Ludwig Giesebrecht

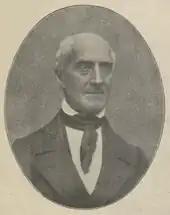
Ludwig Giesebrecht, undated portrait

Heinrich Ludwig Theodor Giesebrecht (5 July 1792 in Mirow – 18 March 1873 in Jasenitz) was a German poet and historian.